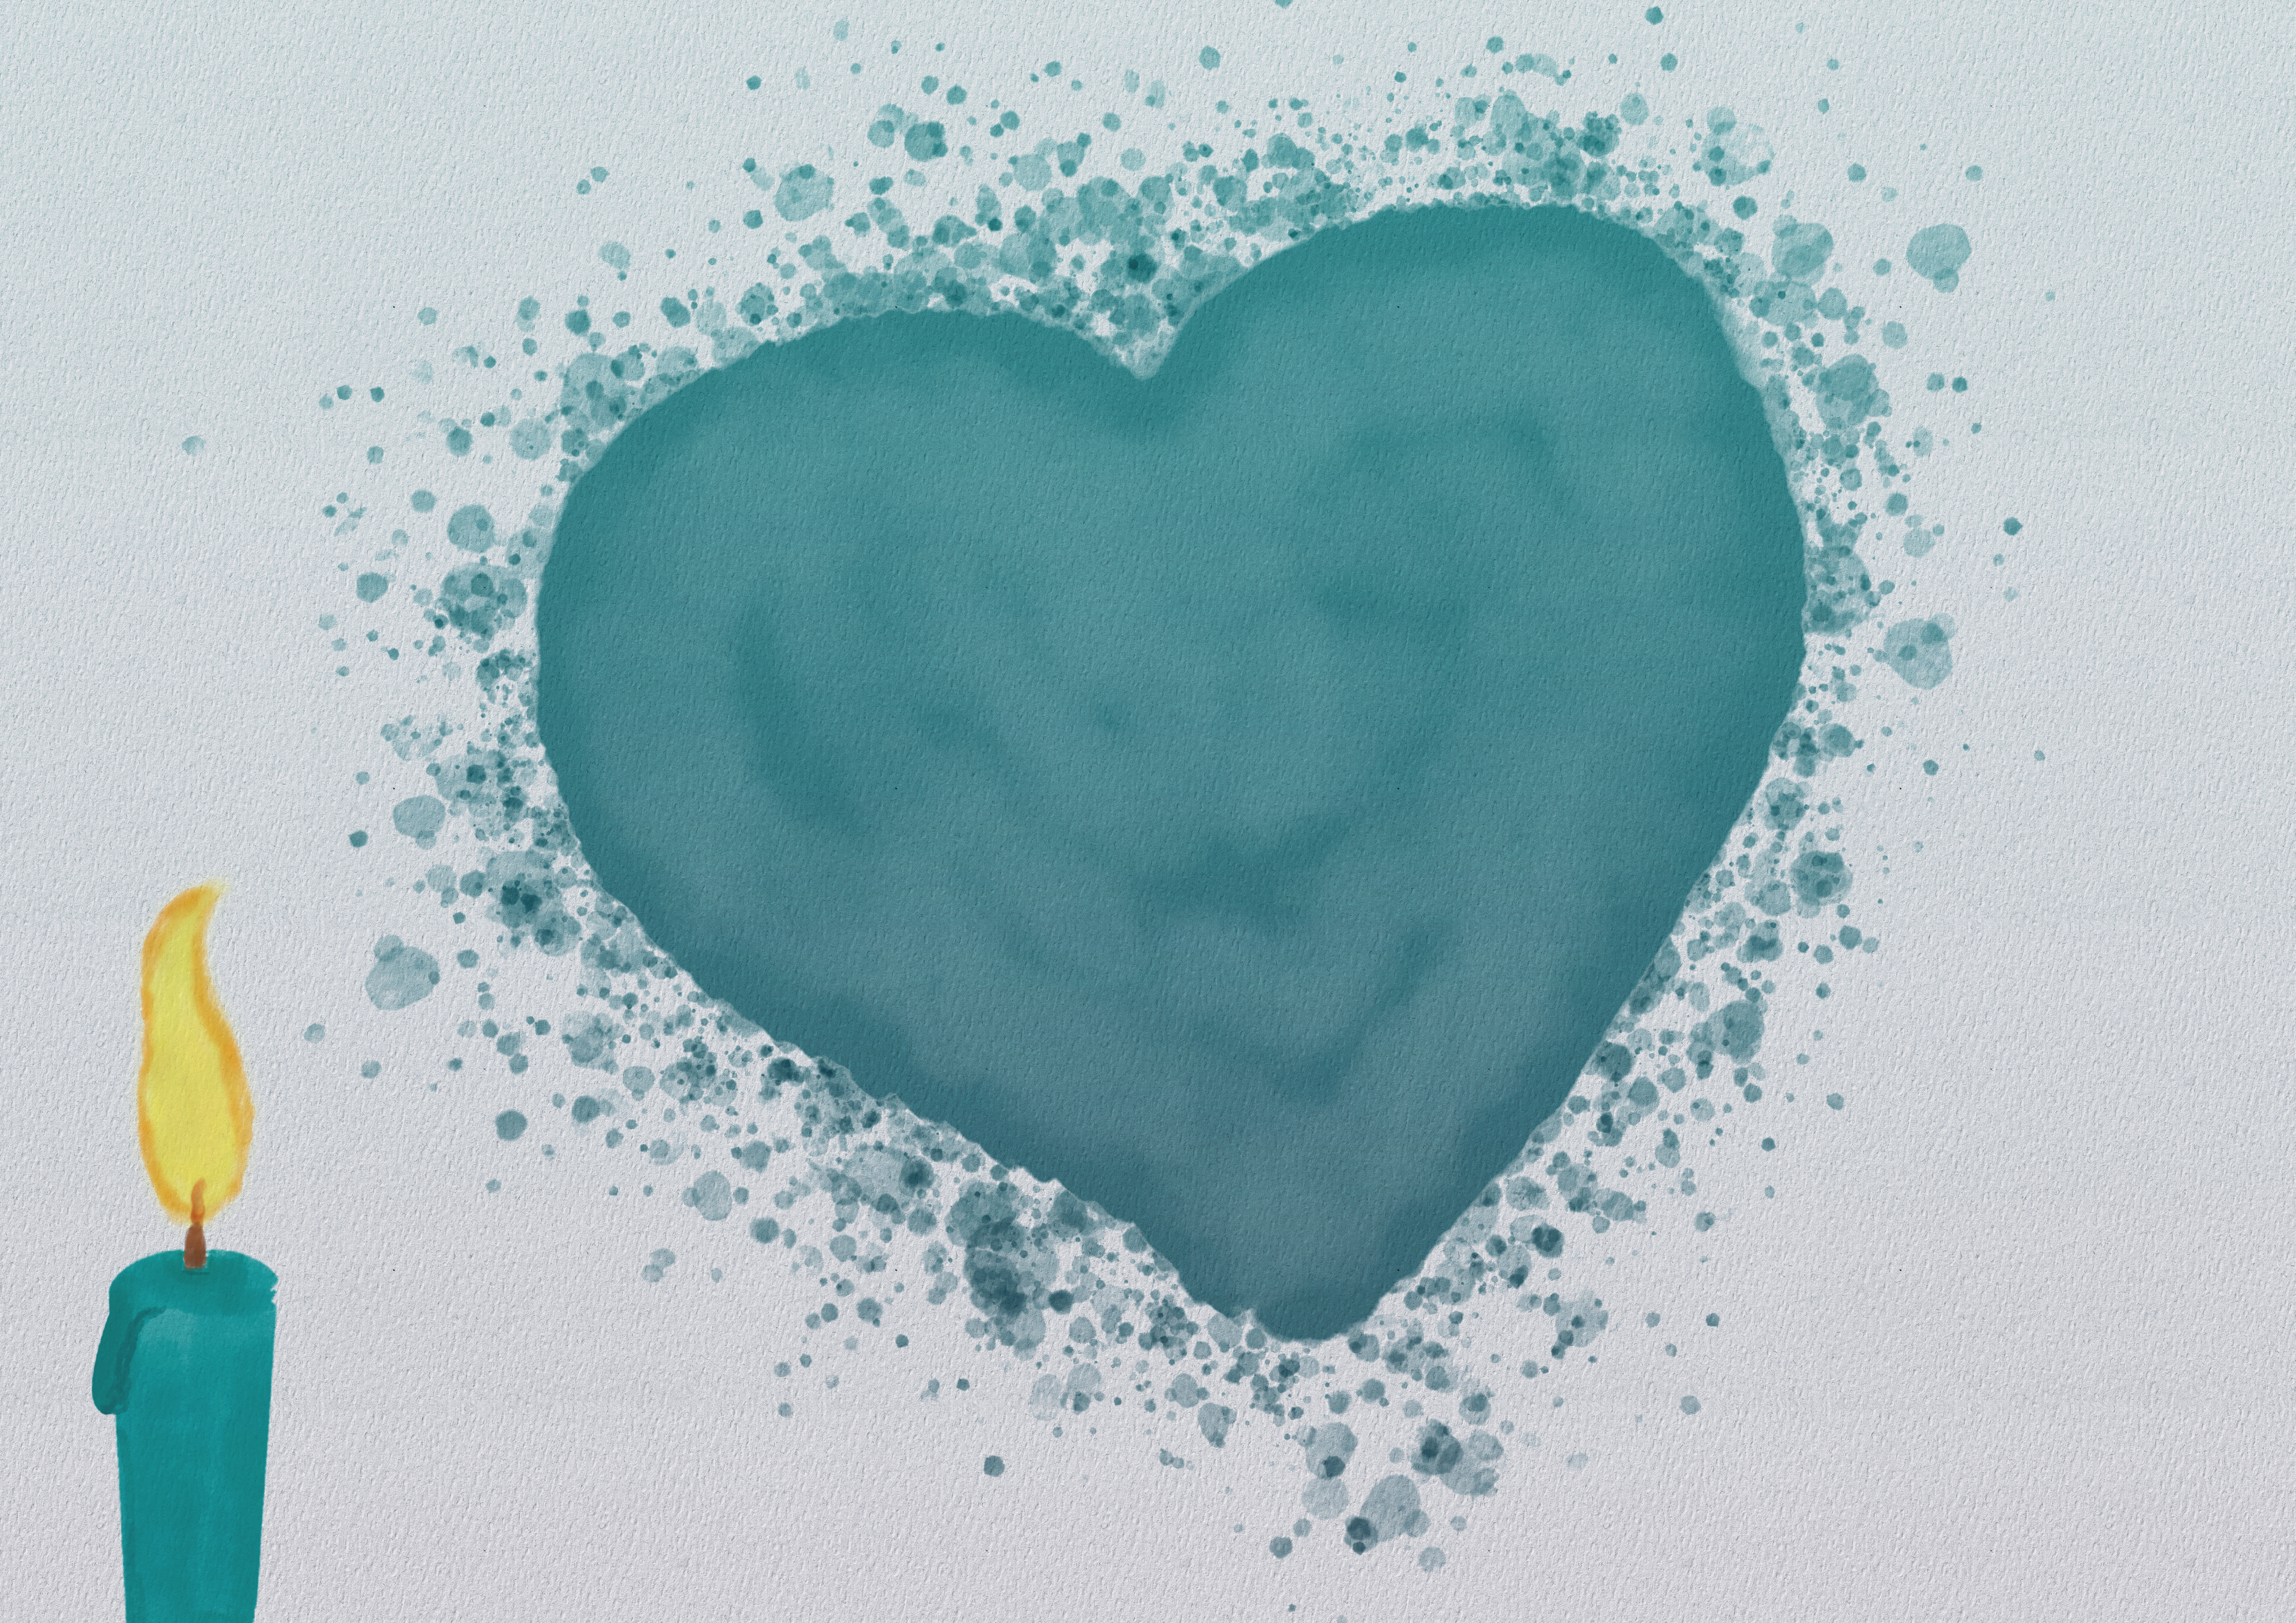
aquarelle, birthday, heart, candle, card, congratulations, painted, splashes of paint, modern, text space, empty, greeting card, love, affectionate, paper, background, canvas, painting, background image, design, creative, invitation, thank you, organ, human body, hand, cloud, illustration, valentine's day